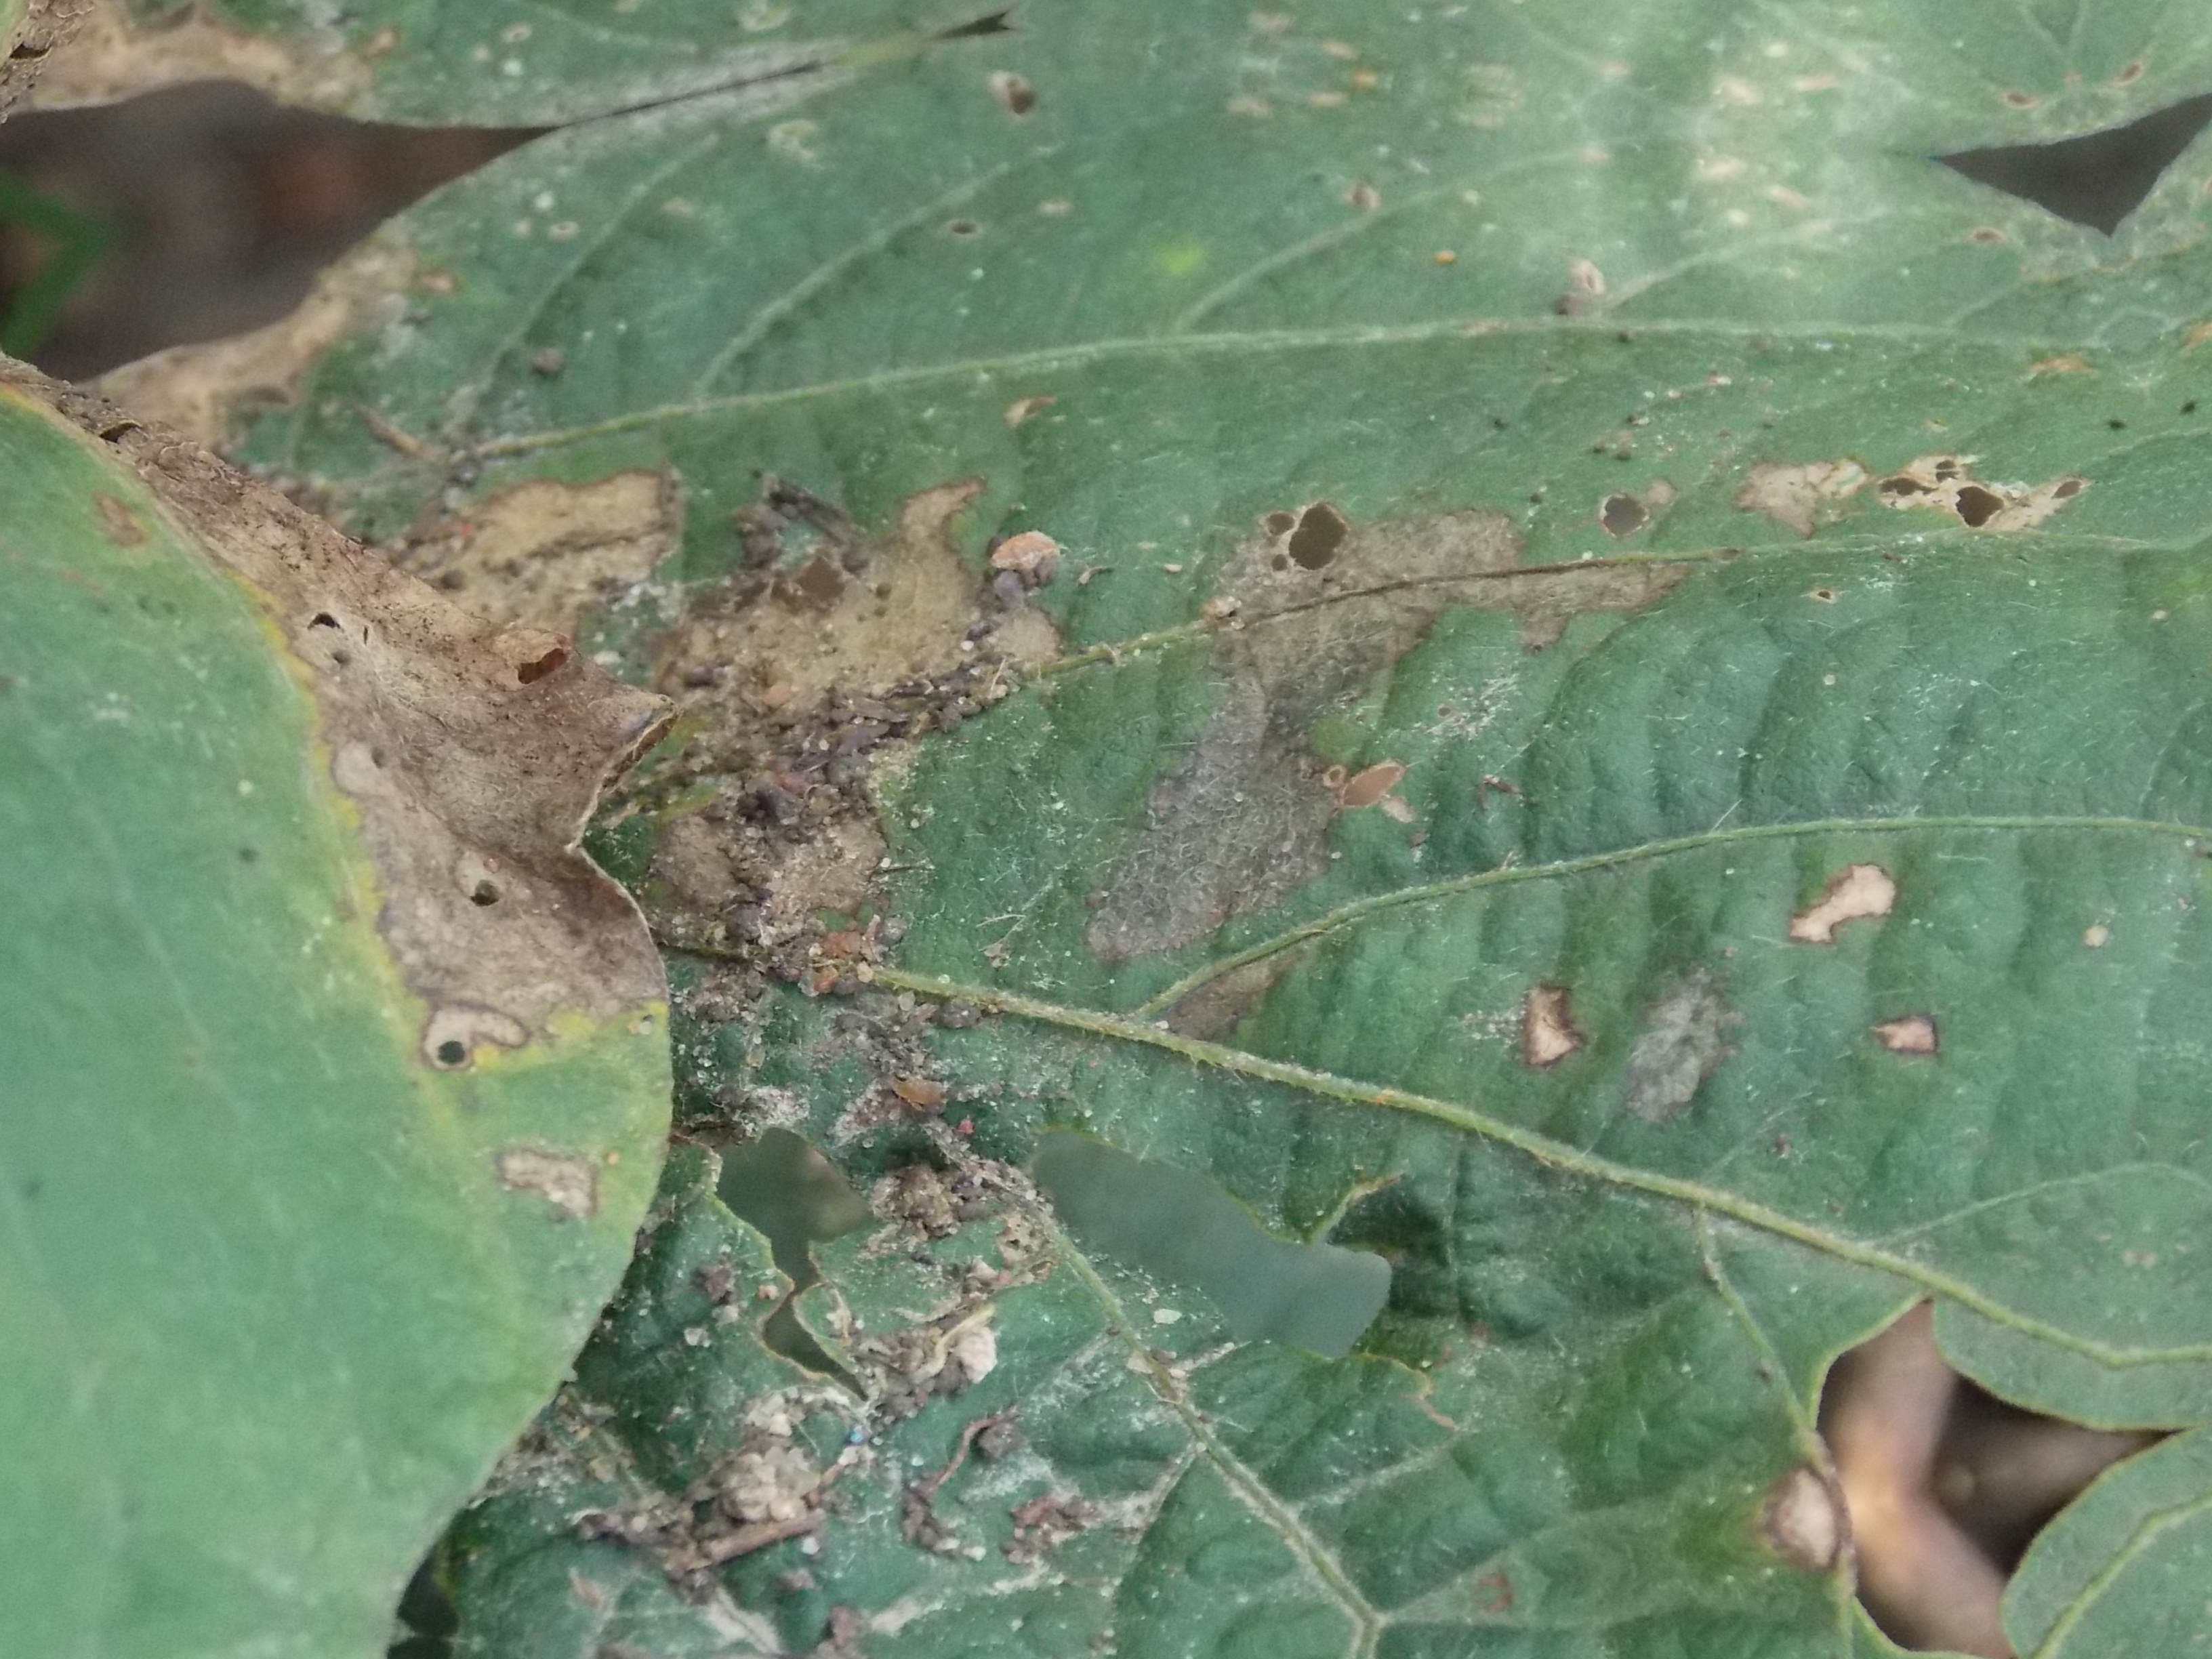
Label: Disease